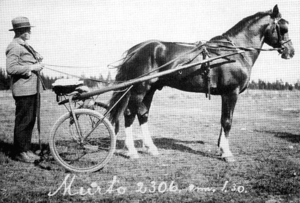
Le finlandais ou cheval finnois est une race chevaline à la fois de selle et de trait. Elle porte également le nom de finnois universel en anglais, car cette race est réputée répondre à tous les besoins équestres, aussi bien les travaux agricoles et forestiers que les courses de trot et l'équitation. C'est la seule race chevaline native de Finlande. En 2007, elle a été officiellement désignée comme race chevaline nationale.